Visual literacy

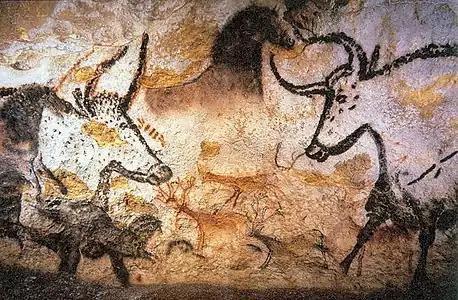
Lascaux Cave painting

Many scholars from the New London Group such as Courtney Cazden, James Gee, Gunther Kress, and Allan Luke advocate against the dichotomy of visual literacy versus linguistic literacy. Instead, they stress the necessity of accepting the co-presence of linguistic literacies and visual literacies as interacting and interlacing modalities which complement one another in the meaning making process.